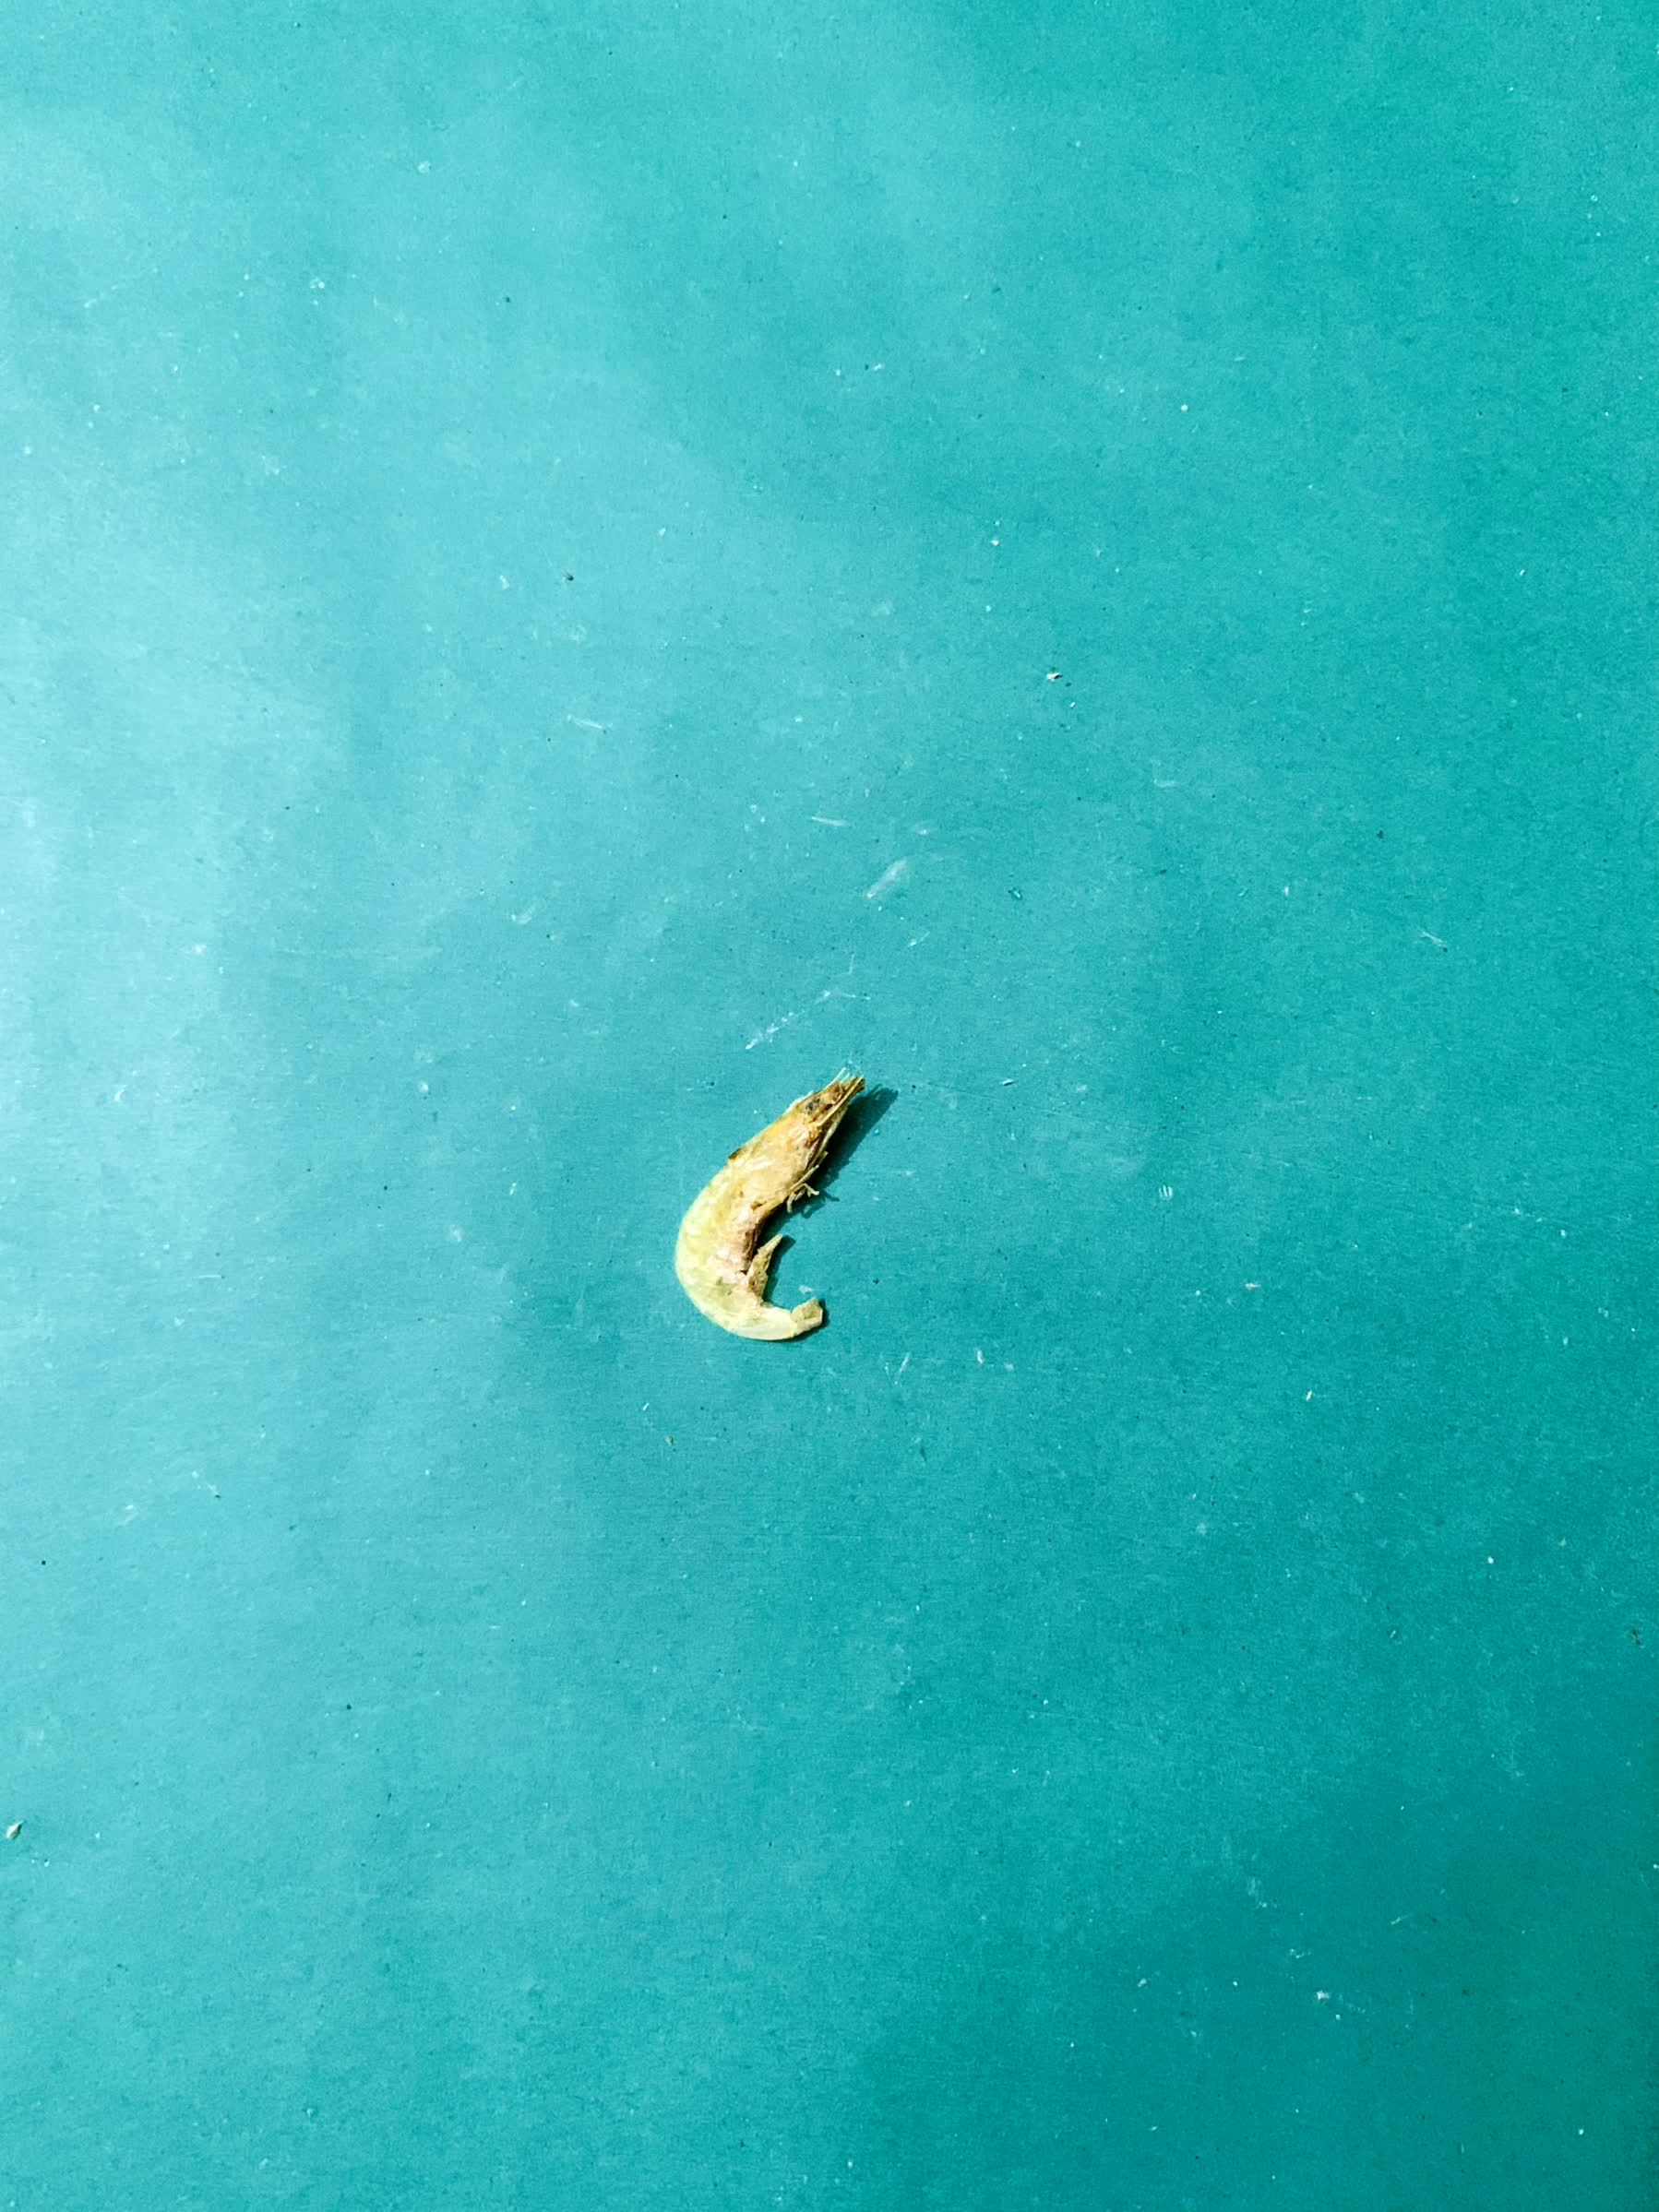
Species: chingri